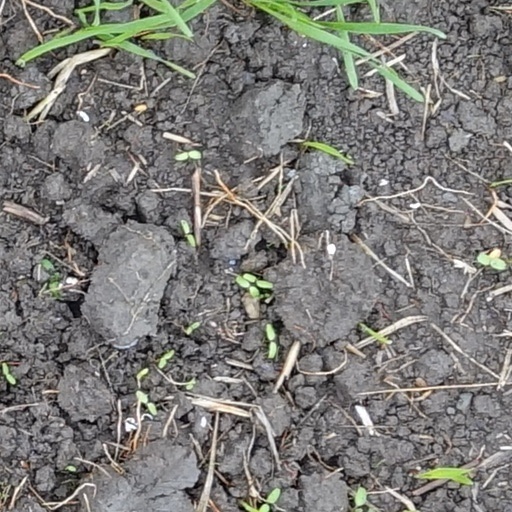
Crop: wheat